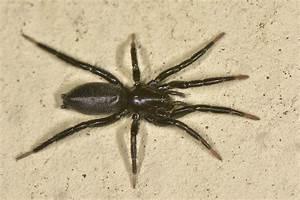
spider